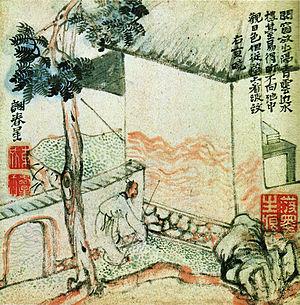
Le terme « trésor national » est utilisé au Japon depuis 1897 pour désigner les biens les plus précieux du patrimoine culturel du Japon